Establishing charter of the abbey of Tihany

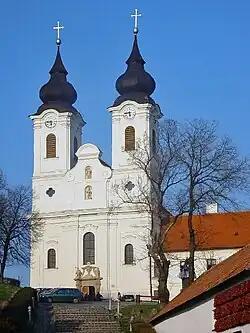
Abbey church of Tihany

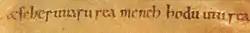
The longest Hungarian fragment in the Latin text

The establishing charter of the abbey of Tihany is a document known for including the oldest written words in the Hungarian language. The document, dated to 1055, lists the lands the king donated to the newly founded Tihany Abbey. It is mostly in Latin, but contains several Hungarian words and expressions, the longest of which is "feheruuaru rea meneh hodu utu rea" (in modern Hungarian: "Fehérvárra menő hadi útra," 'onto the military road leading to Fehérvár').